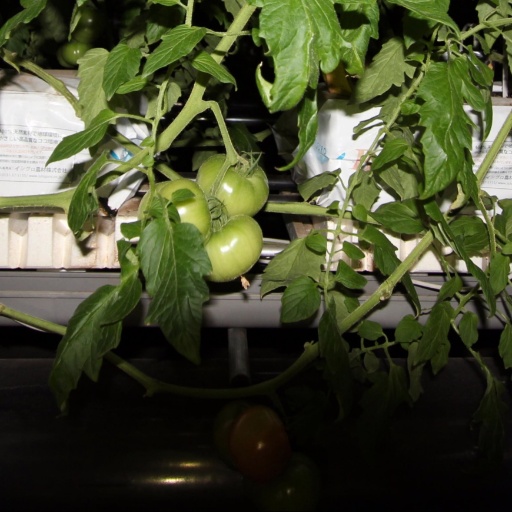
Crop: tomato